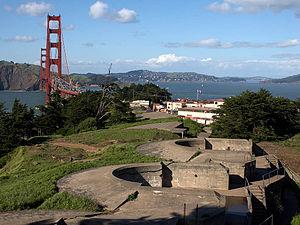
San Francisco, officiellement ville et comté de San Francisco, est une ville des États-Unis et l'un des comtés de l'État de Californie. Elle est située à l'extrémité nord de la péninsule de San Francisco, entre l'océan Pacifique à l'ouest et la baie de San Francisco à l'est. Son nom est couramment abrégé en SF et la ville est surnommée The City by the Bay.
Cet article dresse une liste des parcs de San Francisco, dans l'État de Californie.